Aquacolors

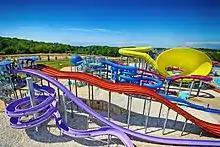
Aquacolors in 2015

Aquacolors is a waterpark near the town of Poreč in Croatia. Opened in May 2015, its construction covers 10 hectares and cost roughly 25 million euro. It's considered one of the largest waterparks in southeast Europe, and includes attractions such as water slides, a wave pool, lazy river and kids corner.